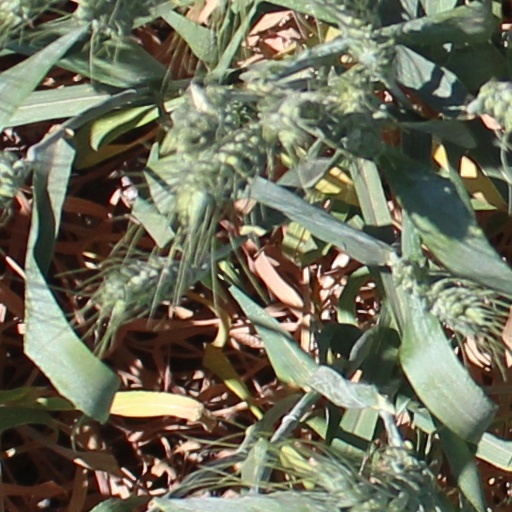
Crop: wheat